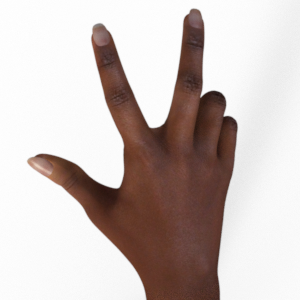
Label: scissors